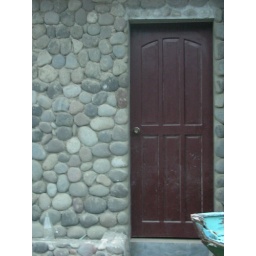
the solidity and strength of stone meet the warmth of wood in this structure fronting the basco coast guard